Armbrae Academy

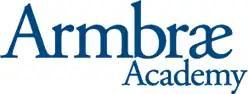

Armbrae Academy is an independent, university preparatory, co-educational, non-denominational day school from Preschool to Grade 12 in Halifax, Nova Scotia, Canada. It is accredited by and a member of Canadian Accredited Independent Schools.